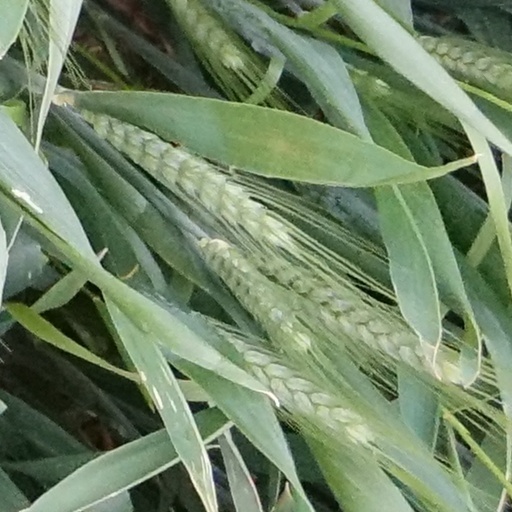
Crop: wheat